Frederick Law Olmsted

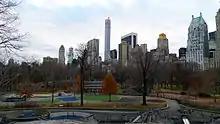
Olmsted and Vaux in 1863 adopted "landscape architect" as a professional title and used it to describe their work for the planning of urban park systems.

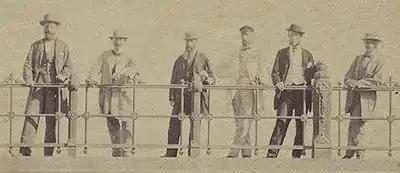
Willowdell Arch with the team that created Central Park, including (from right): Olmsted, Jacob Wrey Mould, Ignaz Anton Pilat, Calvert Vaux, George Waring, and Andrew Haswell Green in 1862

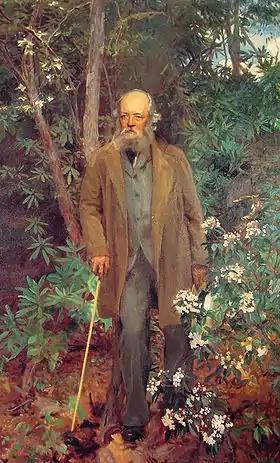
"Frederick Law Olmsted", oil painting by John Singer Sargent, 1895, Biltmore Estate, Asheville, North Carolina

Andrew Jackson Downing, the landscape architect from Newburgh, New York, was one of the first to propose developing New York City's Central Park in his role as publisher of "The Horticulturist" magazine. A friend and mentor to Olmsted, Downing introduced him to the English-born architect Calvert Vaux, whom Downing had brought to the U.S. as his architectural collaborator. After Downing died in July 1852 in a widely publicized fire on the Hudson River steamboat Henry Clay, Olmsted and Vaux entered the Central Park design competition together, against Egbert Ludovicus Viele among others. Vaux had invited the less experienced Olmsted to participate in the design competition with him, having been impressed with Olmsted's theories and political contacts. Prior to this, in contrast with the more experienced Vaux, Olmsted had never designed or executed a landscape design.